Guy Carleton, 1st Baron Dorchester

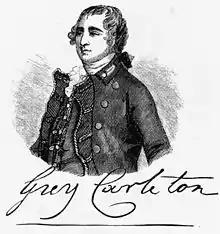
Sir Guy Carleton

On 7 April 1766, Carleton was named acting Lieutenant Governor and Administrator of Quebec with James Murray officially in charge. He arrived in Quebec on 22 September 1766. As Carleton had no experience in public affairs and came from a politically insignificant family, his appointment is unusual and was possibly a surprise to him. One connection may have been due to the Duke of Richmond, who in 1766 been made Secretary of State for the North American colonies. Fourteen years earlier, Carleton had tutored the Duke. The Duke was the colonel of the 72nd Regiment of Foot, while Carleton was its lieutenant colonel. He appointed Carleton as commander-in-chief of all troops stationed in Quebec.